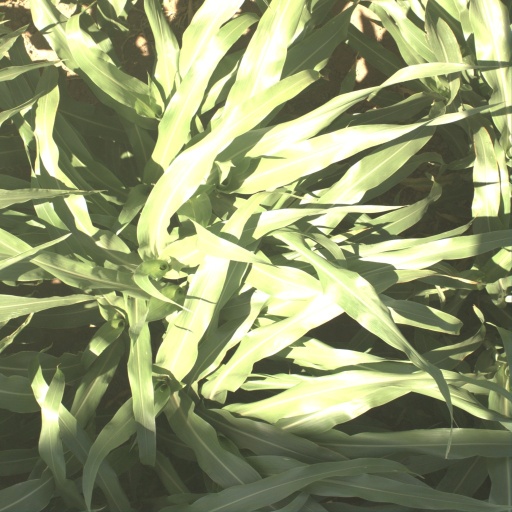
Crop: sorghum